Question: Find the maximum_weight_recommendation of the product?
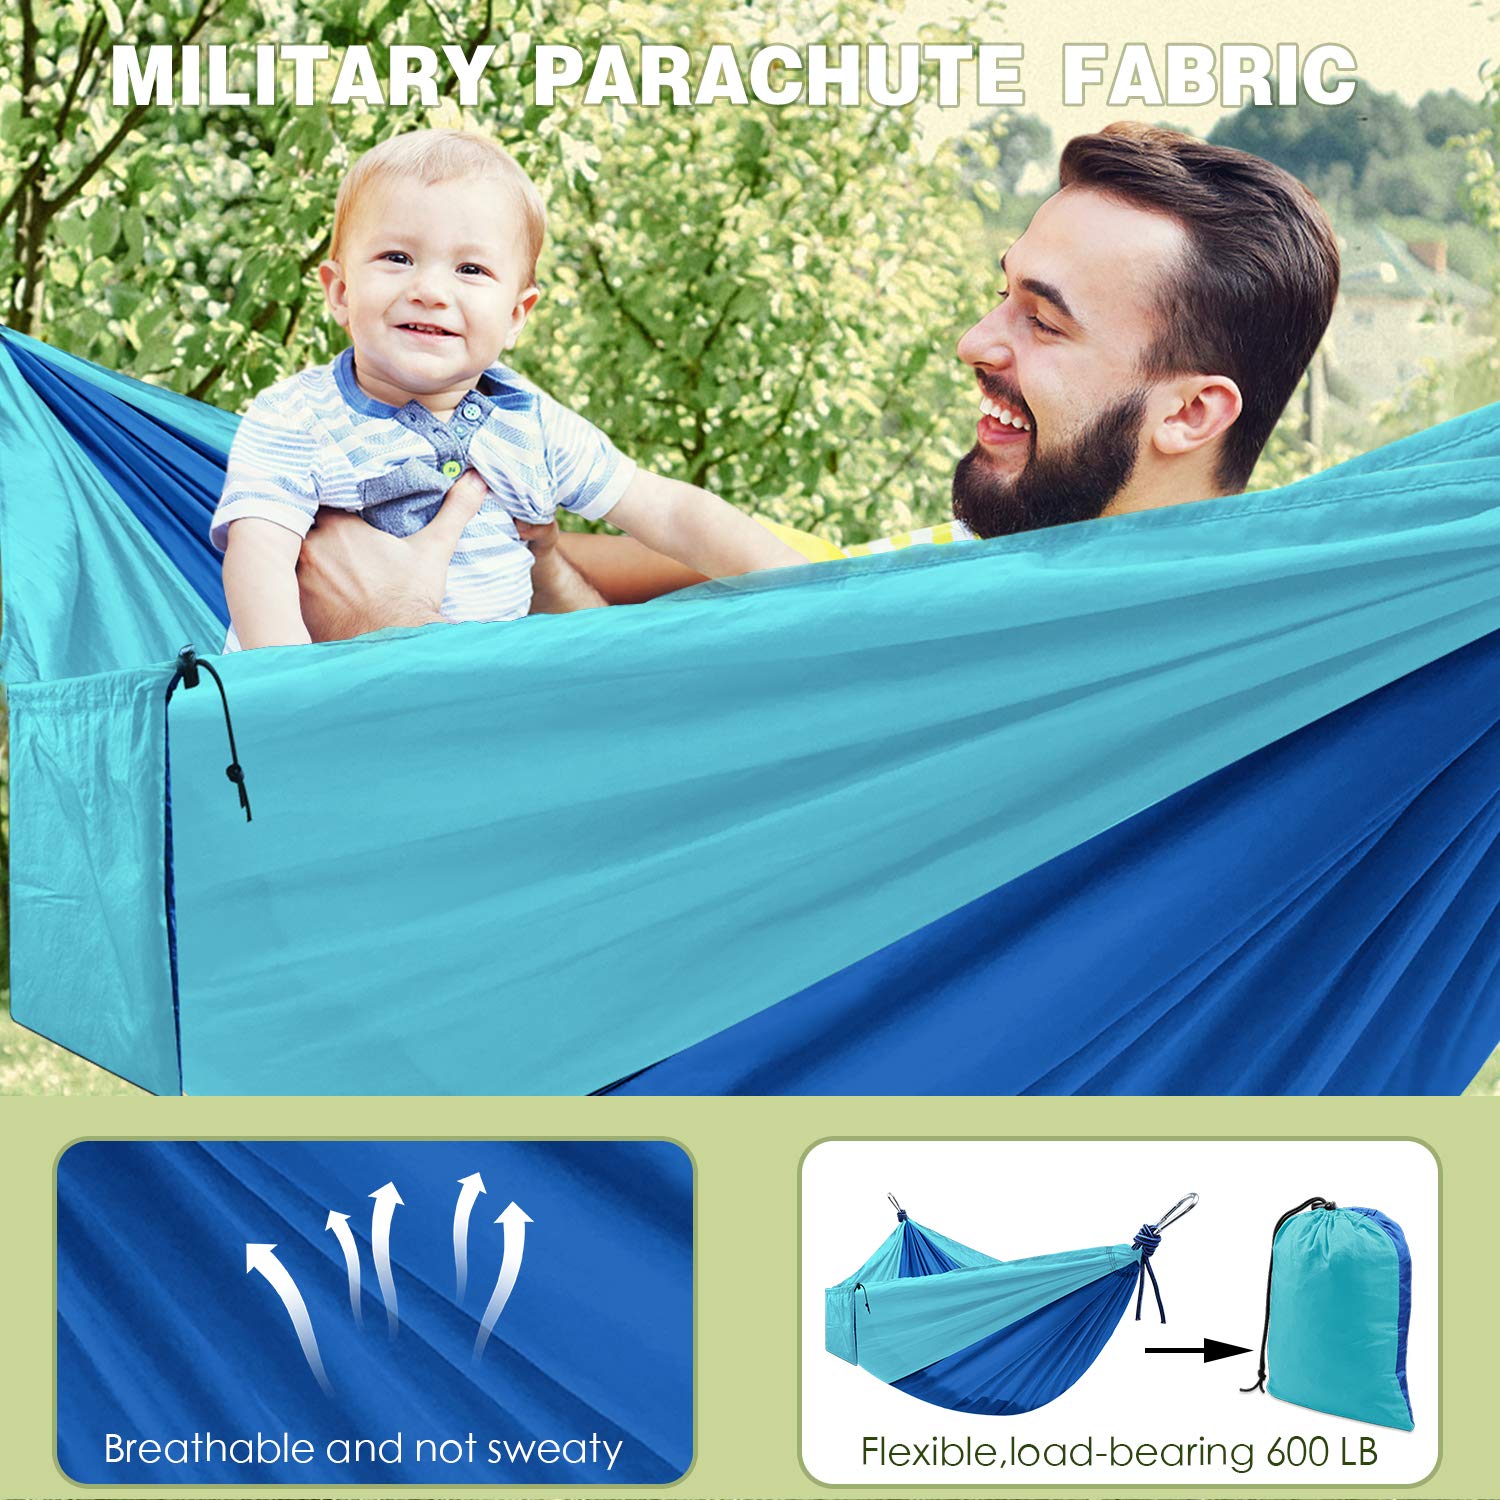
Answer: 600 pound